Silver City Woman's Club

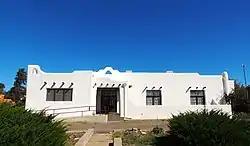

The Silver City Woman's Club is a historic women's club located at 411 Silver Heights Boulevard in Silver City, New Mexico. The club was founded in 1909, and it built its meeting house in 1935–36. Richard Tatsch designed the clubhouse in the Pueblo Revival style, which reflected the region's architectural history. The clubhouse provided two spaces for the club's community activities and private meetings; the former included distributing food to needy families and conducting child welfare inspections on behalf of the state, while the latter included self-improvement courses in music and literature. The women's club has continuously held its activities in the building since its construction; it has also provided a space for community meetings and large events.